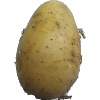
Label: white_potato